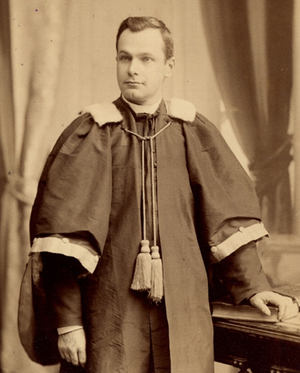
Michel-Thomas Labrecque, né le 30 décembre 1849 et mort le 3 juin 1932, est un homme d'Église canadien qui fut évêque de Chicoutimi de 1892 à 1927.
Le diocèse de Baie-Comeau, au Québec, a été érigé canoniquement le 24 novembre 1945 par le pape Pie XII. Son évêque est Mᵍʳ Jean-Pierre Blais, qui siège à la cathédrale Saint-Jean-Eudes de Baie-Comeau. Ce diocèse est un suffragant de l'archidiocèse de Rimouski.